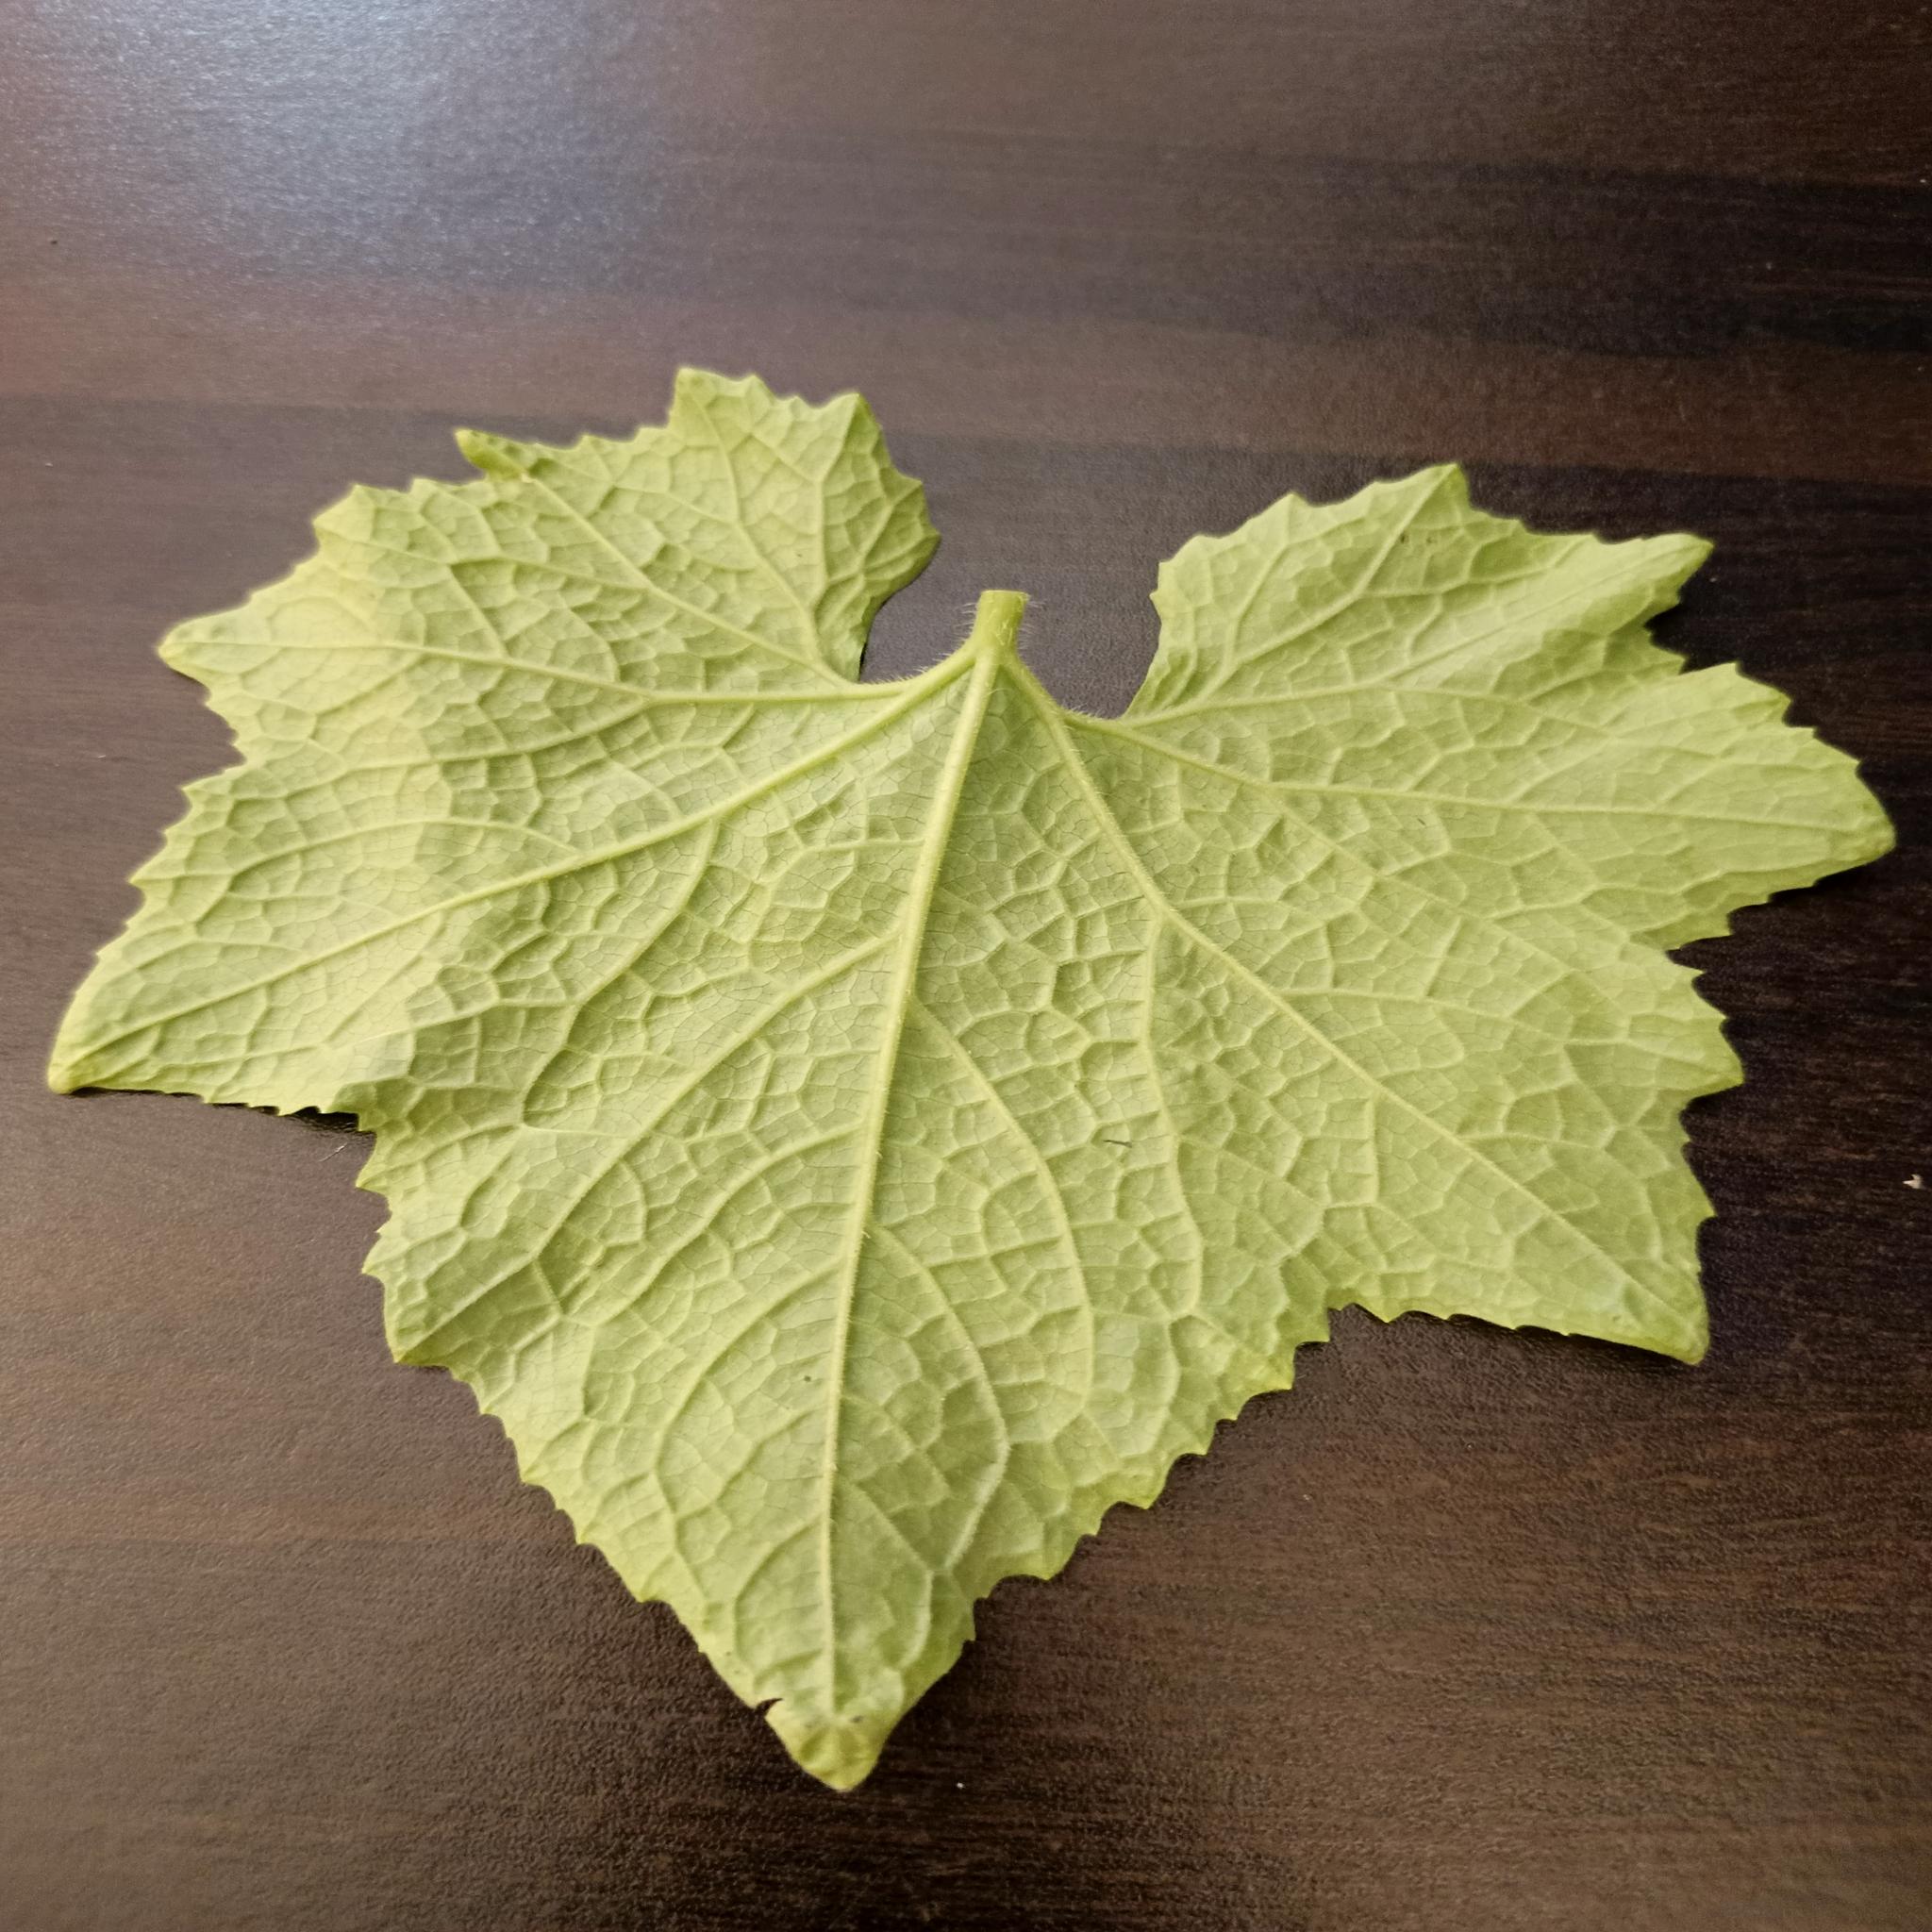
Label: Healthy